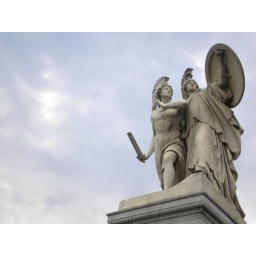
A bridge over the Spree river has statues as great as this one.